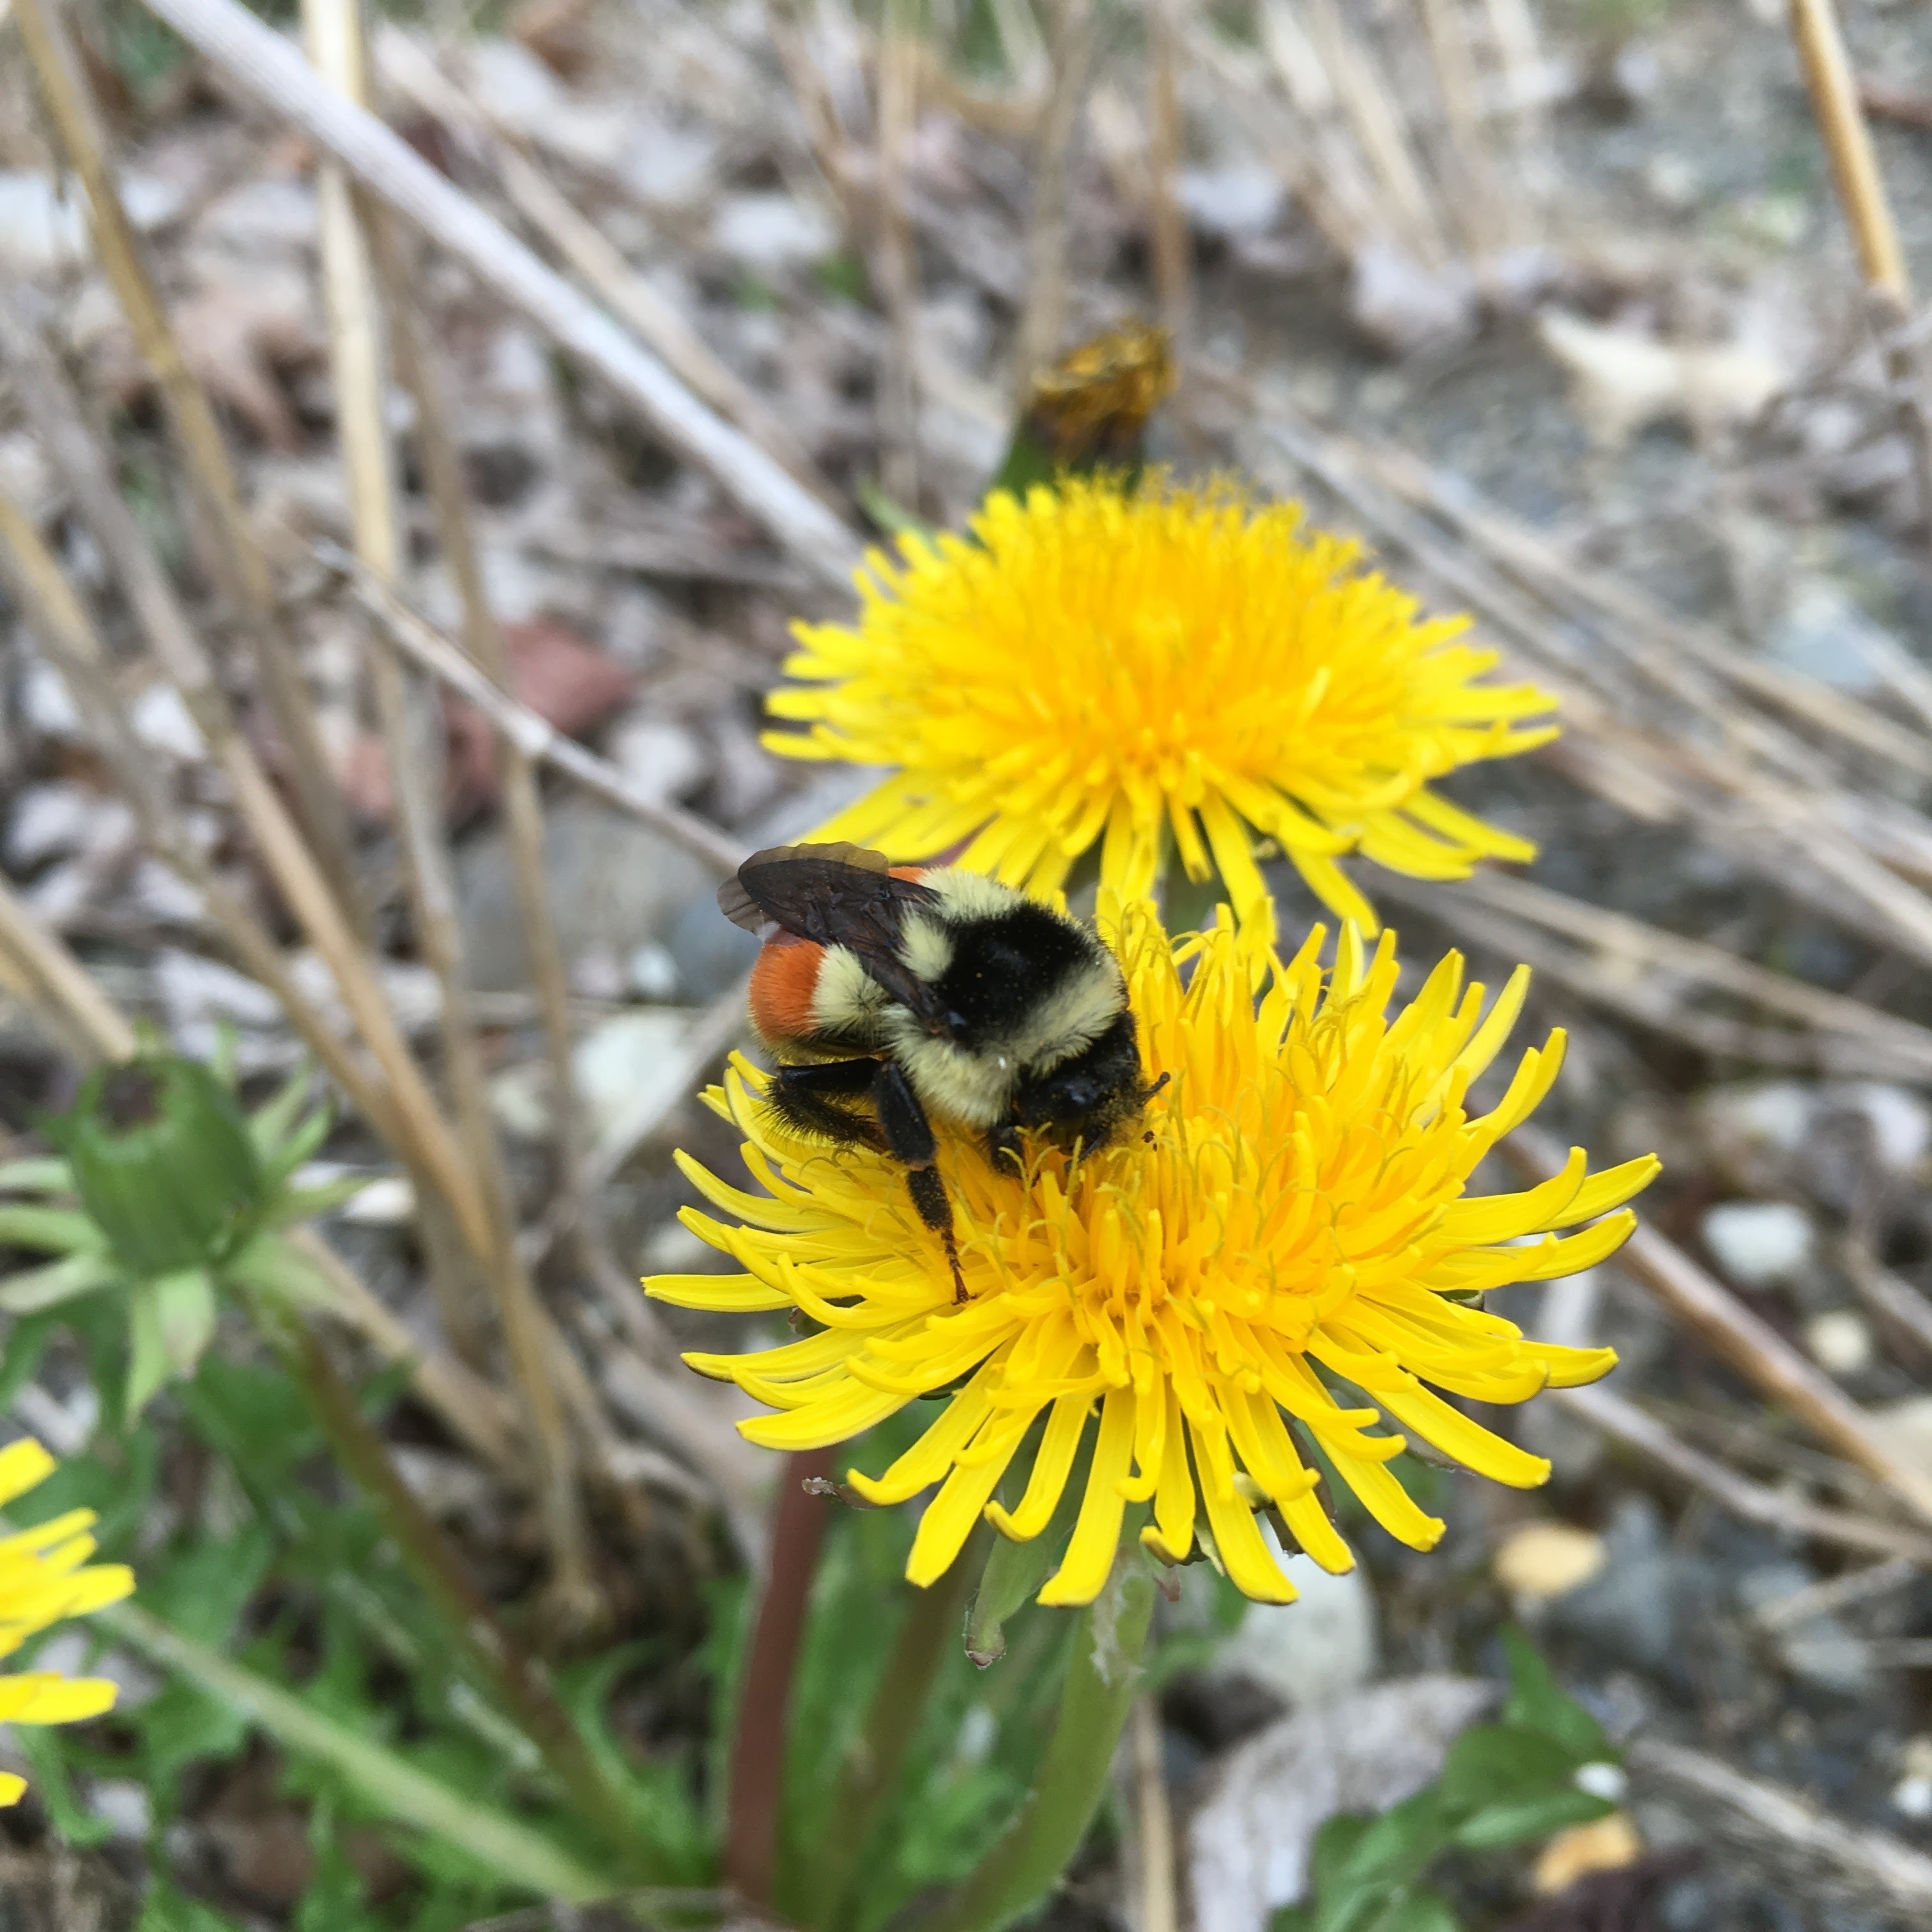
nature, yellow, flower, flora, insect, bee, plant, fauna, botany, nectar, wildlife, bumblebee, land plant, honey bee, membrane winged insect, invertebrate, daisy family, wildflower, flowering plant, macro photography, dandelion